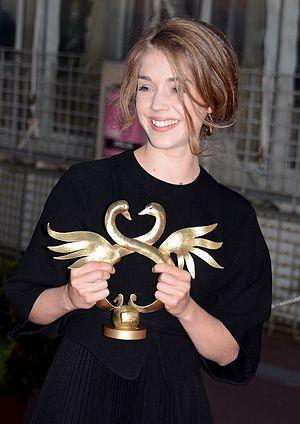
Alice Isaaz au festival du film de Cabourg
Alice Isaaz, née le 26 juillet 1991 à Bordeaux, est une actrice française.